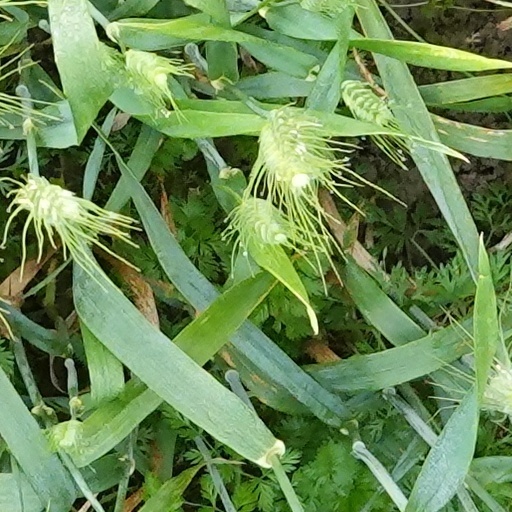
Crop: wheat